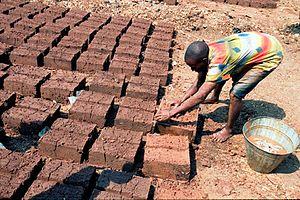
Fabriquer les briques aux Camps du Travail
Le Centre Jeunes Kamenge est un centre pour jeunes implanté à Kamenge, dans les quartiers nord de Bujumbura, au Burundi. Il est ouvert à tous sans discrimination et il travaille pour la paix. Le Prix Nobel alternatif lui a été décerné à ce titre en 2002.